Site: brandenburg
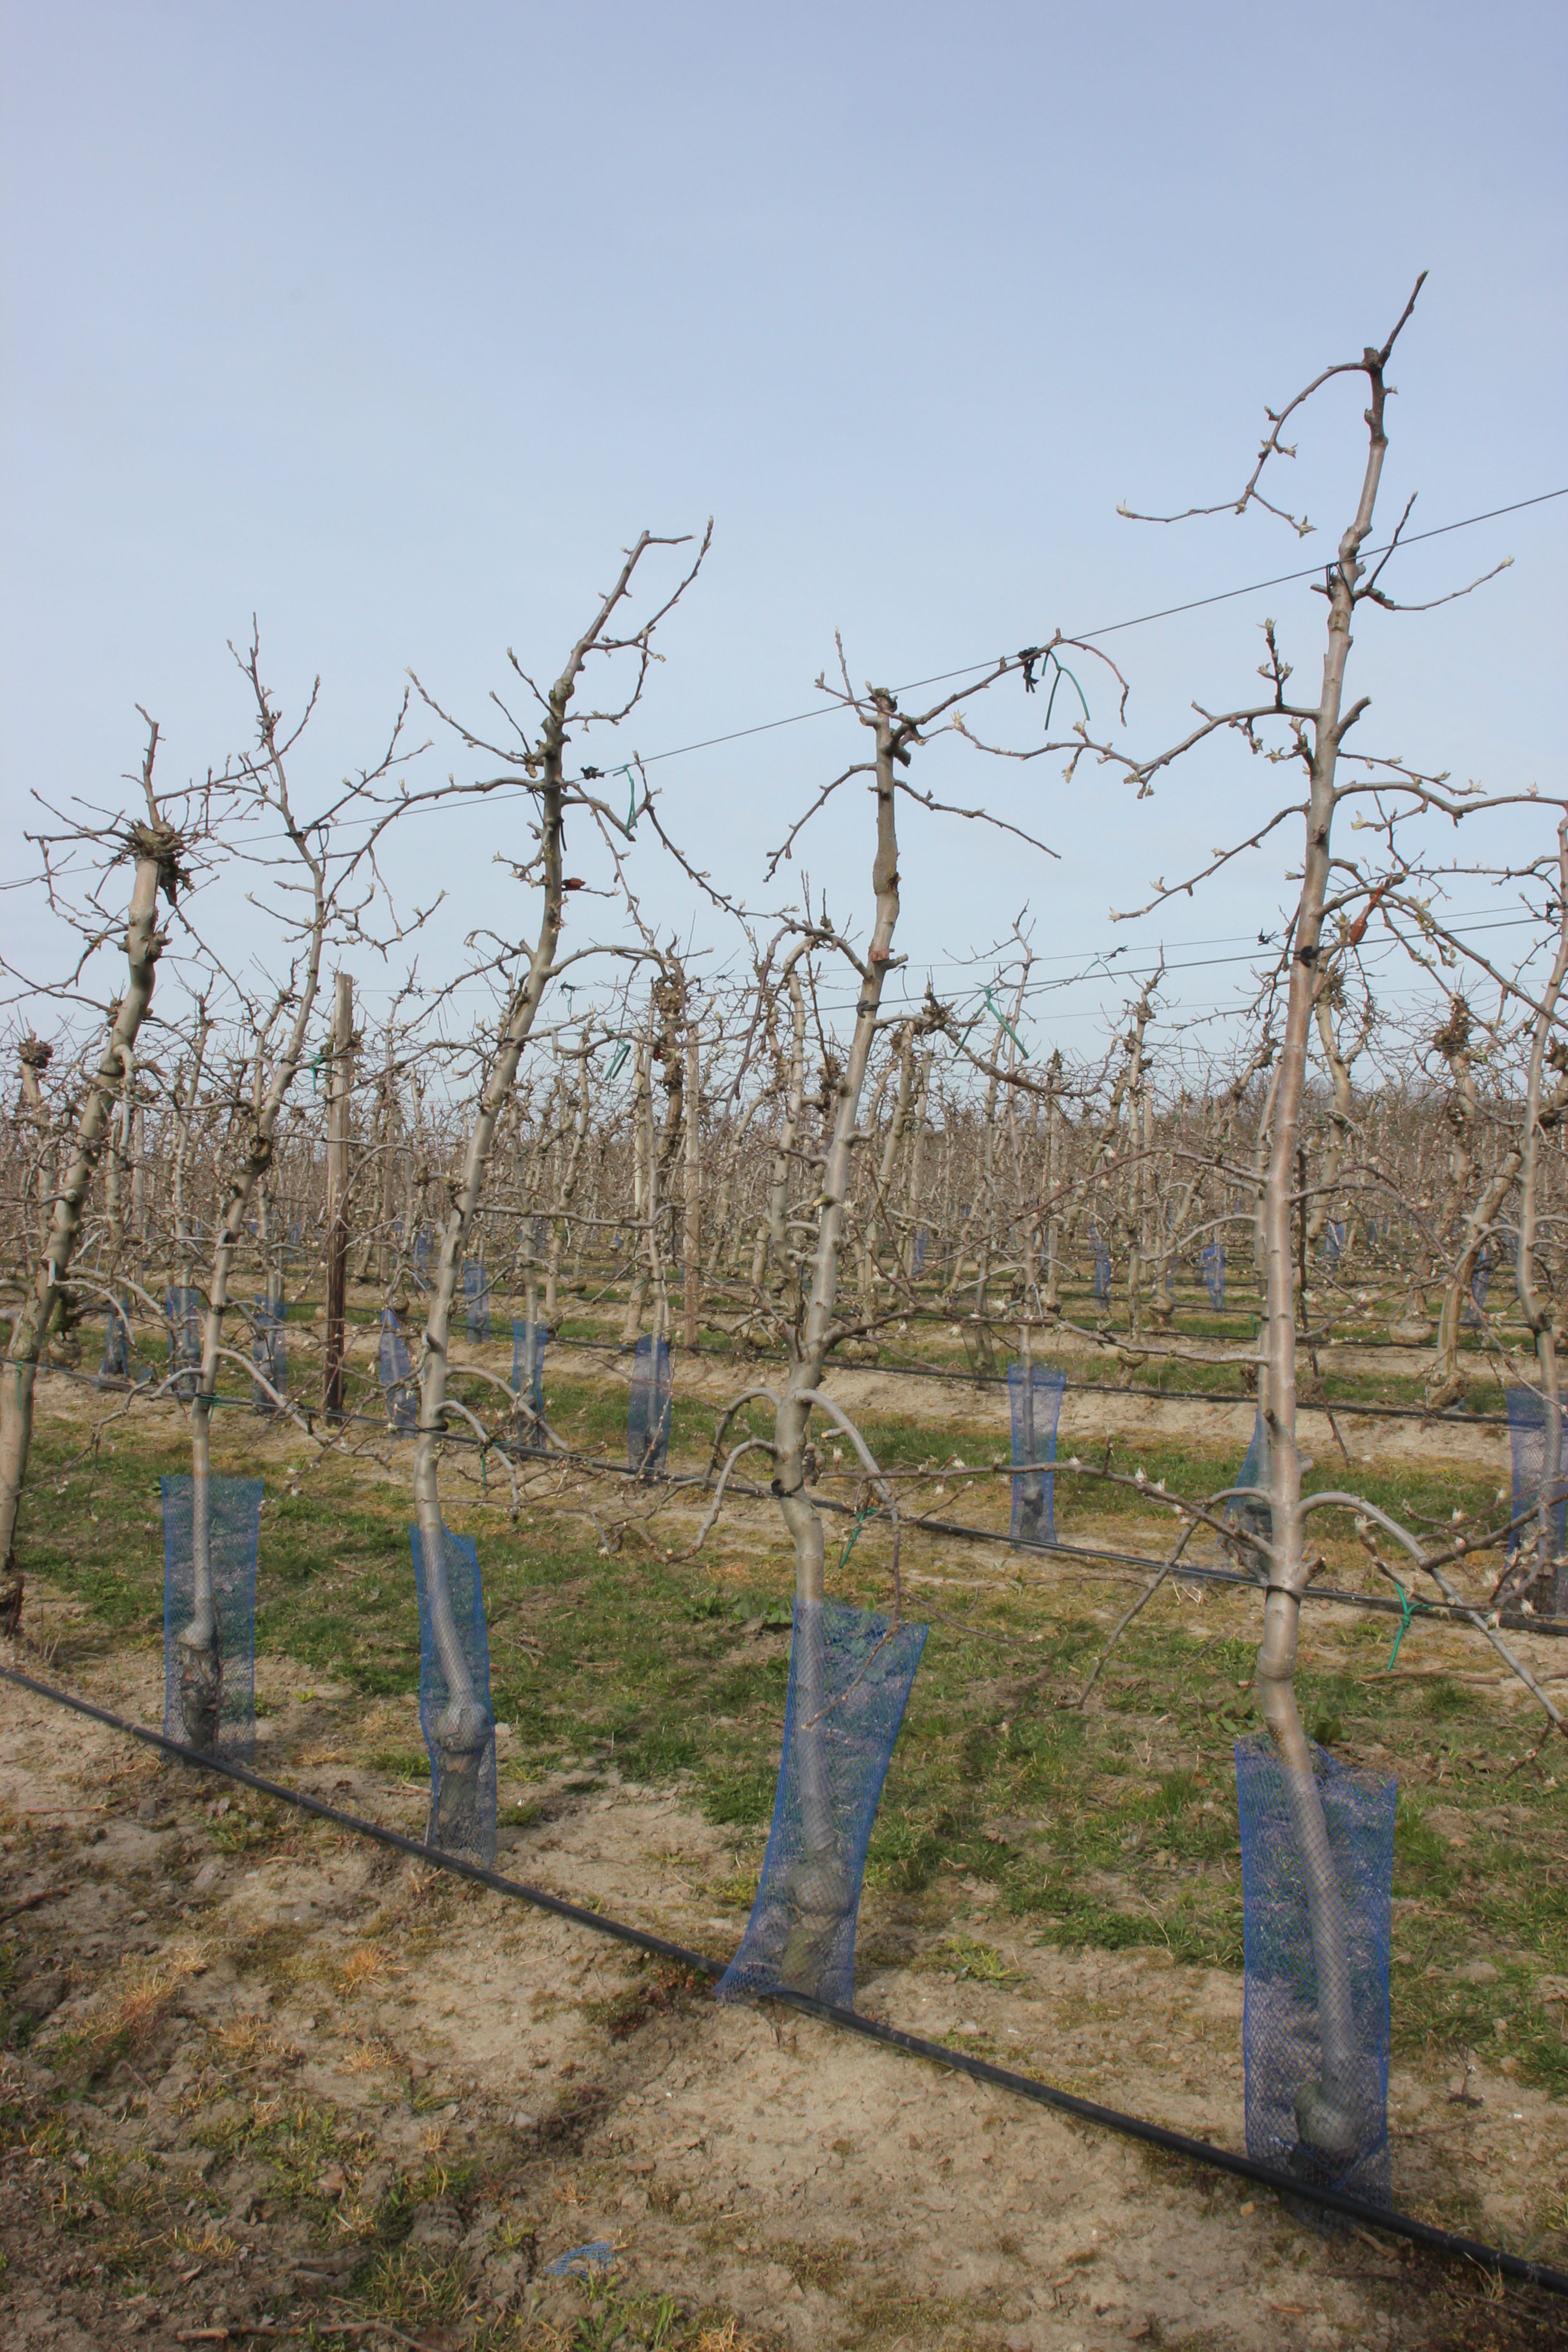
Growth stage (BBCH 54): Inflorescence emergence